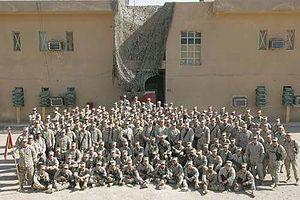
La guerre en Irak dans la province d'Al Anbar, également connue sous le nom de campagne d'Al Anbar, consista en une série d'affrontements entre l'armée américaine, les forces du gouvernement Iraqien, et la guérilla irakienne sunnite dans la province irakienne occidentale d'Al-Anbar. La guerre en Irak dura de 2003 à 2011. Toutefois, la plupart des combats et la majeure partie de la campagne de contre-insurrection à Al-Anbar eut lieu entre avril 2004 et septembre 2007. Après une première phase d'intense guerre urbaine, principalement entre des insurgés et des Marines américains, les combats évoluèrent par la suite et les insurgés se concentrèrent durant les dernières années sur des embuscades contre les forces de sécurité américaines et irakiennes, menées à l'aide d'engins explosifs improvisés, des attaques à grande échelle contre des avant-postes de combat ainsi que des attentats à la voiture piégée. Le bilan des pertes fait état de près de 9 000 Irakiens et de 1 335 Américains tués au cours de la campagne. Une majeure partie de ces morts eurent lieu dans la vallée de l'Euphrate et dans le triangle sunnite autour des villes de Fallujah et Ramadi.